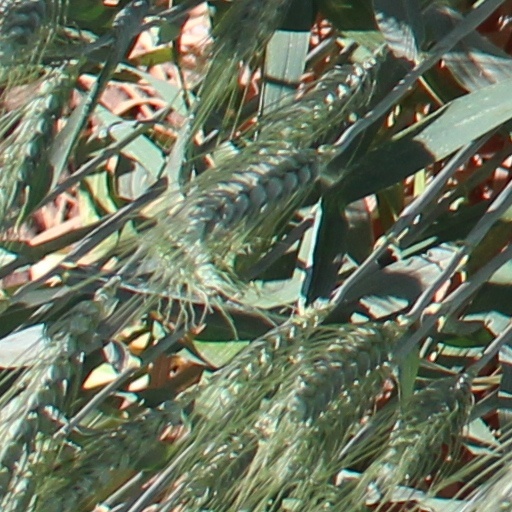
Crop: wheat